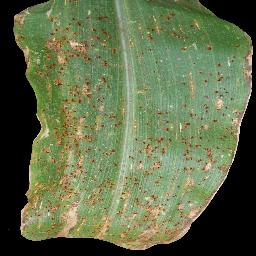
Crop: corn
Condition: (maize)_common_rust